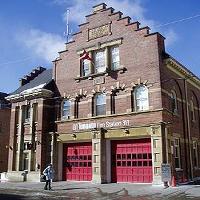
Weather: sun or clear